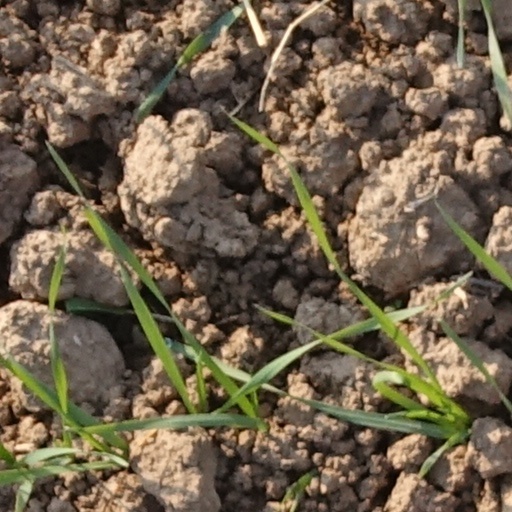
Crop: wheat